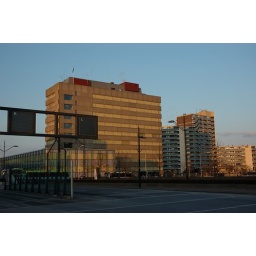
A flock of birds circled the building 4 or 5 times before heading of in one direction.